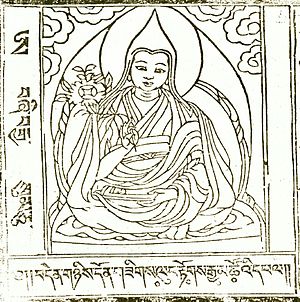
Lungtog Gyatso
Lungtog Gyatso med det fulde navn Lobzang Tenpai Wangchuk Lungtok Gyatso også stavet Luntok Gyatso var den 9. Dalai Lama af Tibet. Han var den eneste Dalai Lama, der døde som barn, og var del af en række på fire Dalai Lamaer, der døde, før de blev 22 år gamle.